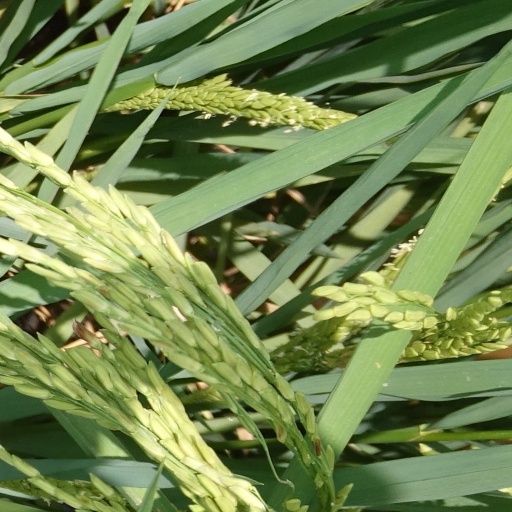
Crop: rice